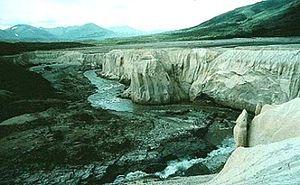
La vallée des Dix Mille Fumées, en anglais Valley of Ten Thousand Smokes, est une vallée des États-Unis située dans le Sud-Ouest de l'Alaska, à l'entrée de la péninsule d'Alaska, dans le Sud du parc national et réserve de Katmai. Elle tire son nom des nombreux panaches de vapeur d'eau qui s'échappaient de son sol formé par l'éruption du Novarupta en 1912.